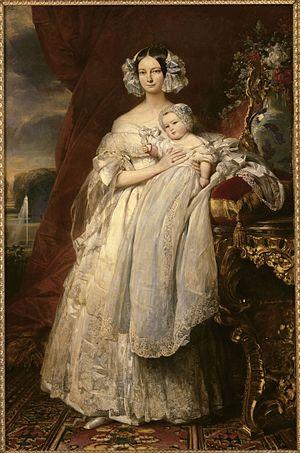
Le prince Robert d'Orléans, duc de Chartres, né le 9 novembre 1840 à Paris et mort le 5 décembre 1910 au château de Saint-Firmin, est un membre de la maison capétienne d'Orléans et un militaire français. Il est le petit fils de Louis-Philippe Iᵉʳ, roi des Français et de Marie-Amélie de Bourbon, princesse des Deux-Siciles. Il est également l'ancêtre de l'actuel comte de Paris Jean d'Orléans.
Hélène Louise Élisabeth de Mecklembourg-Schwerin, née le 24 janvier 1814 et morte le 17 mai 1858, épouse de Ferdinand-Philippe d'Orléans, prince royal et duc d'Orléans, fils aîné du roi Louis-Philippe, est une personnalité de la Monarchie de Juillet.
Cette liste présente les épouses des princes d’Orléans, c’est-à-dire, successivement :
Louis-Philippe Iᵉʳ, né le 6 octobre 1773 à Paris en France et mort le 26 août 1850 à Claremont au Royaume-Uni, est le dernier roi français. Il règne de 1830 à 1848 sur la France, avec le titre de « roi des Français ». Bien moins traditionaliste que ses prédécesseurs, il incarna un tournant majeur dans la conception et l'image de la royauté en France.
La monarchie de Juillet est le nom donné au régime politique du royaume de France entre 1830 et 1848. Instaurée le 9 août 1830 après les émeutes dites des « Trois Glorieuses », elle succède à la Restauration. La branche cadette des Bourbons, la maison d’Orléans, accède alors au pouvoir. Louis-Philippe Iᵉʳ n’est pas sacré roi de France mais intronisé roi des Français. Son règne, commencé avec les barricades de la révolution de 1830, est troublé par plusieurs soulèvements vite maîtrisés, républicains à Paris, légitimiste dans l'Ouest, une tentative avortée de coup d'État bonapartiste à Strasbourg, qui ne remettent guère en cause la paix intérieure. La monarchie de Juillet, qui a été celle d’un seul roi, fait suite à la monarchie dite « conservatrice » que constitue la Restauration entre 1814 et 1830. Plus libérale que celle qui la précède, elle est marquée par une renonciation à la monarchie absolue de droit divin et un louvoiement permanent entre les factions parlementaires du « mouvement » et de la « résistance ». Louis-Philippe définit lui-même sa politique comme celle du « juste milieu ».
Ferdinand-Philippe d'Orléans, né le 3 septembre 1810 à Palerme et mort le 13 juillet 1842 à Neuilly-sur-Seine, duc de Chartres puis duc d’Orléans et prince royal de France, est le fils aîné de Louis-Philippe Iᵉʳ, roi des Français et de Marie-Amélie de Bourbon, princesse des Deux-Siciles.